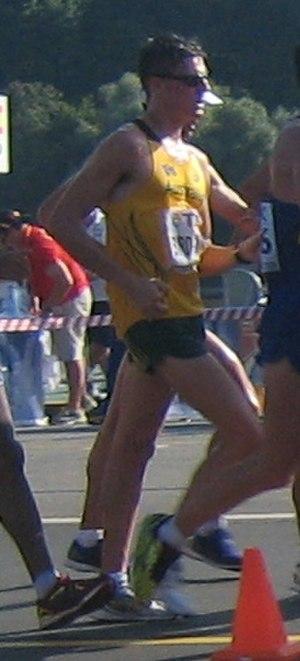
Dane Alex Bird-Smith est un athlète australien, spécialiste de la marche.